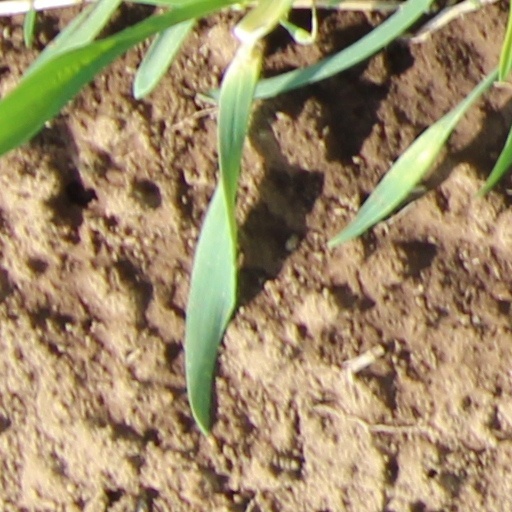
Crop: wheat